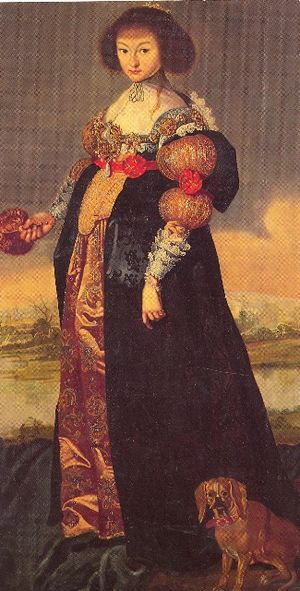
Magdalena Sibylla af Sachsen
Magdalena Sibylla af Sachsen var en sachsisk prinsesse, der var prinsesse af Danmark fra 1634 til 1647 som ægtefælle til den udvalgte prins Christian. Efterfølgende var hun hertuginde af Sachsen-Altenburg som ægtefælle til hertug Frederik Vilhelm 2. af Sachsen-Altenburg.